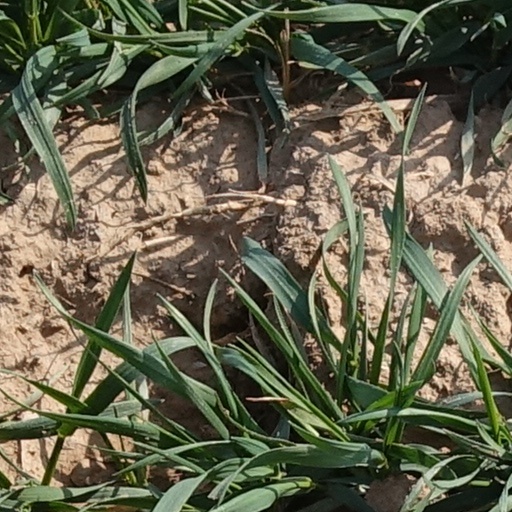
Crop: wheat